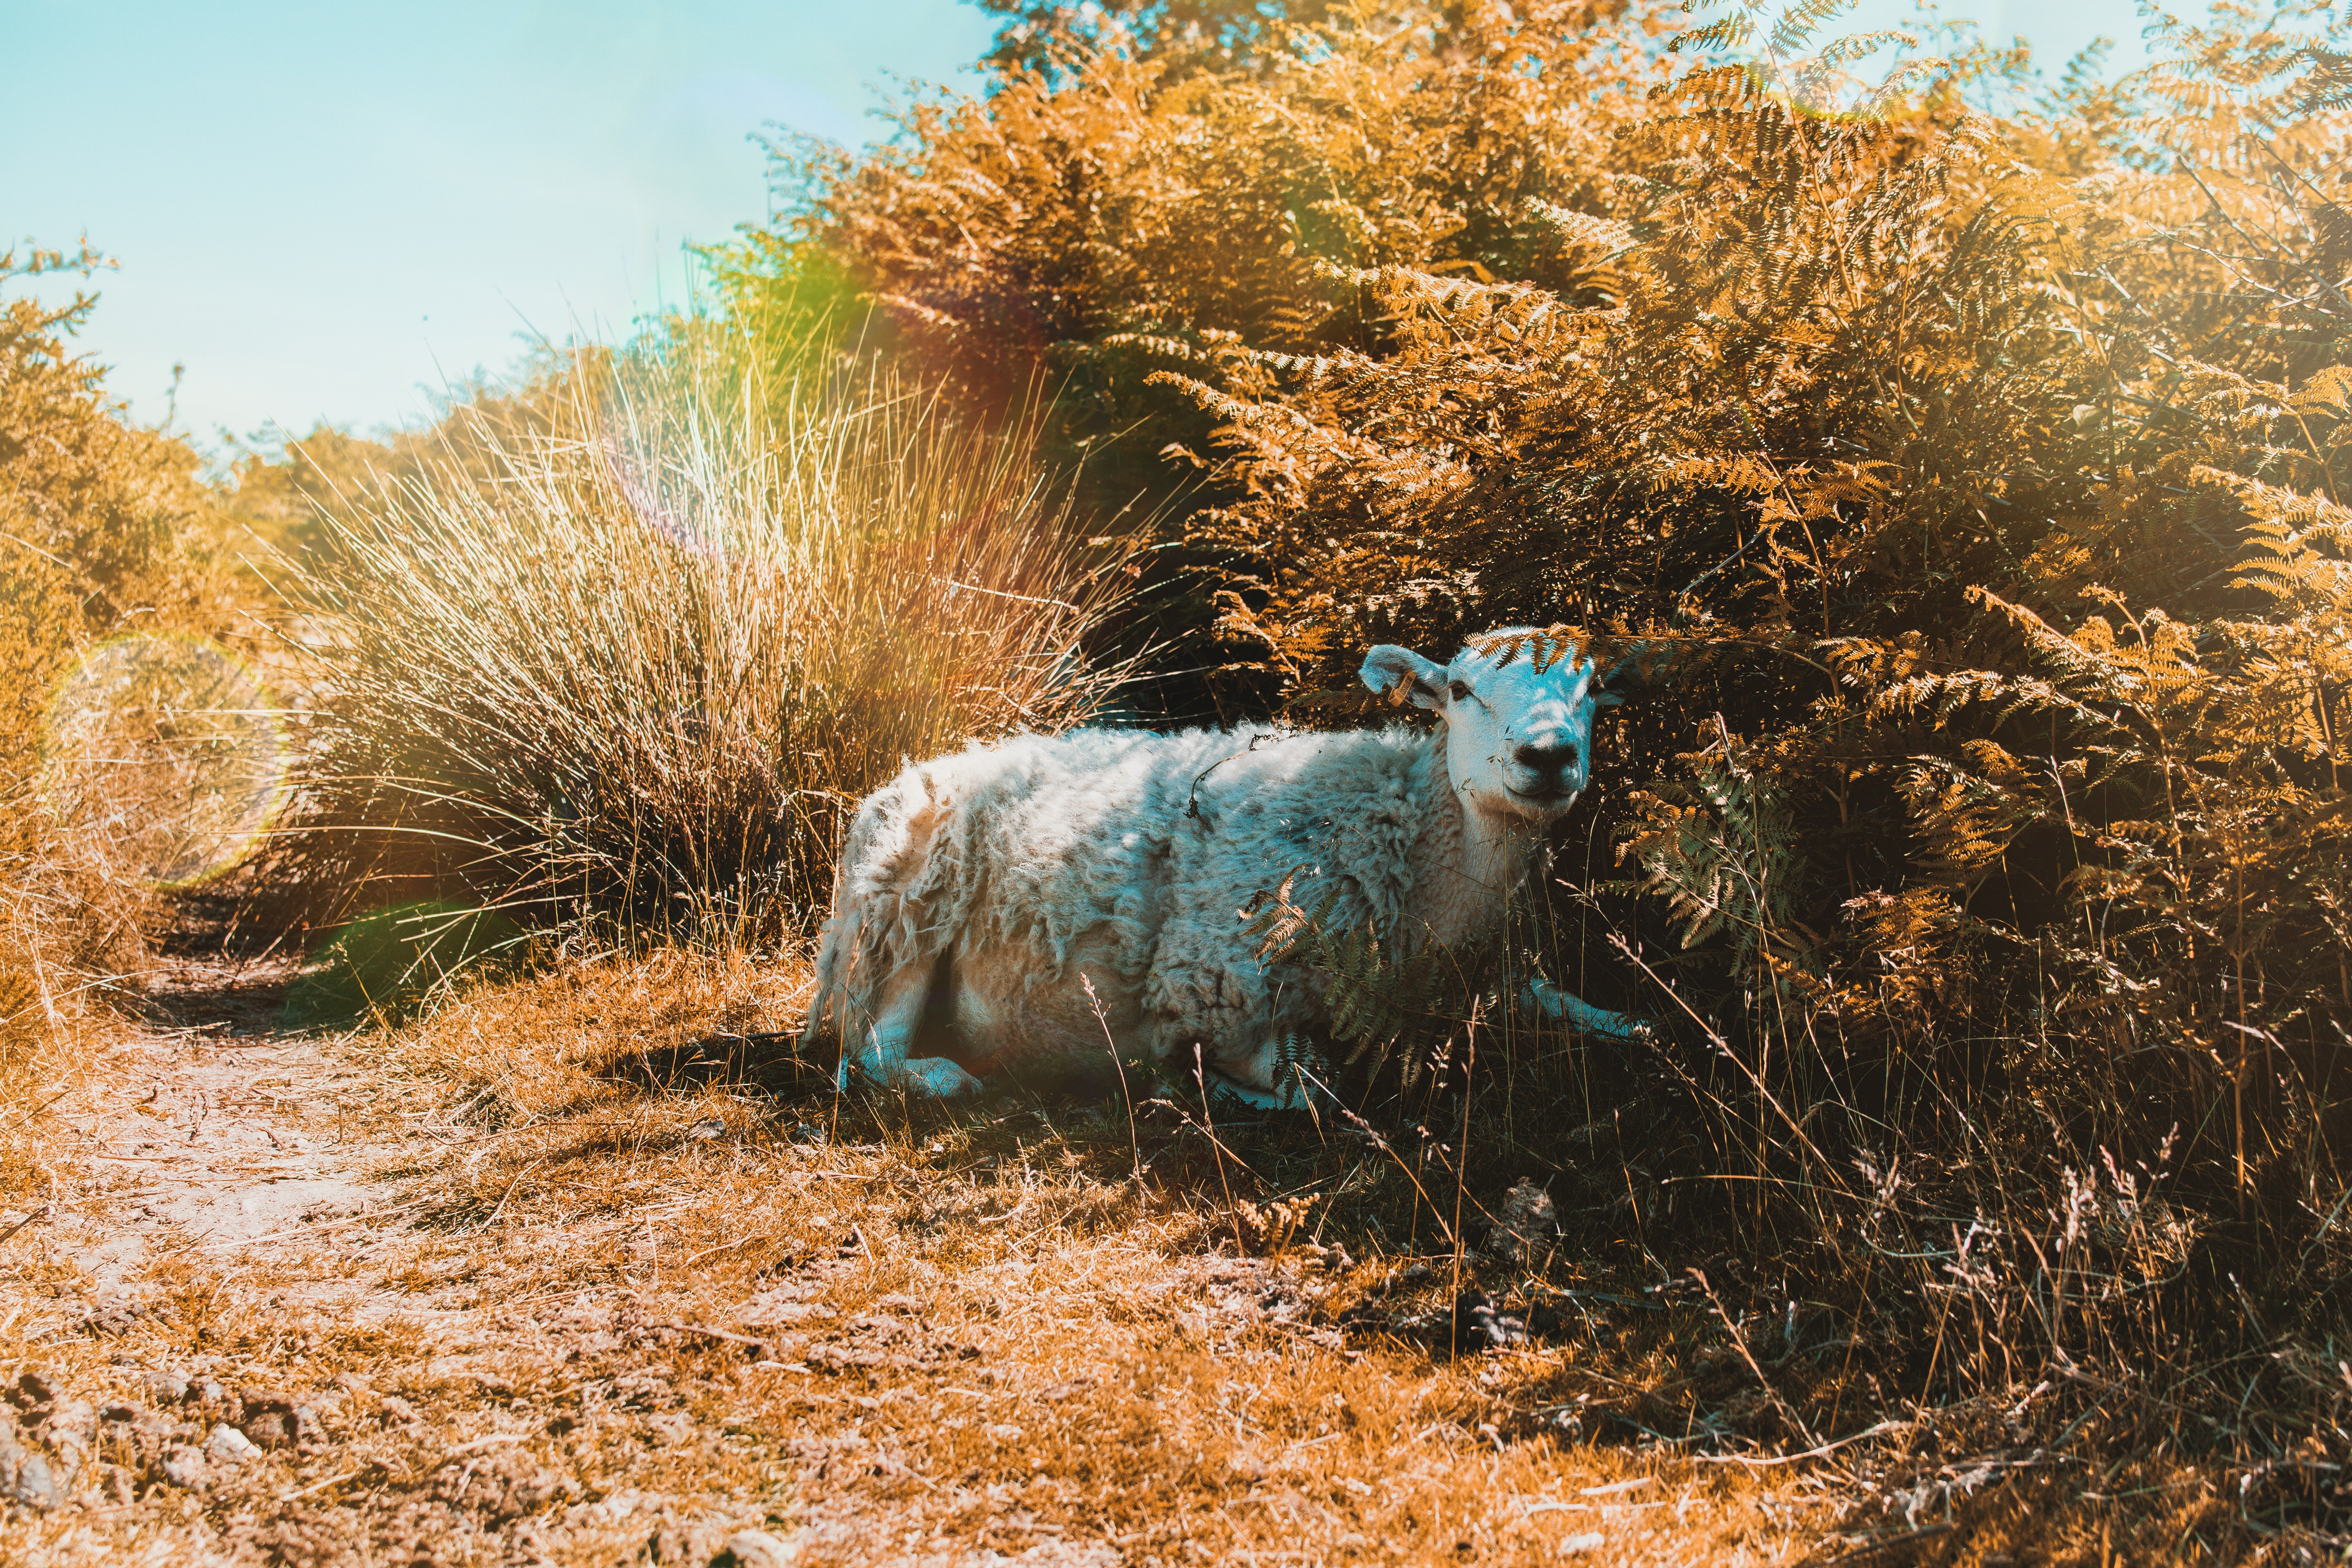
natural landscape, sheep, grass, tree, wildlife, pasture, bovine, grassland, grass family, rural area, livestock, sunlight, plant, plant community, cow goat family, field, straw, goats, shrub, grazing, hay, hill, savanna